Art Orloske

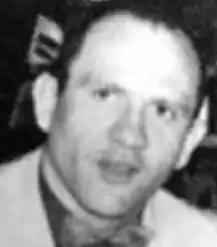

Arthur J. Orloske (October 13, 1922 – January 21, 1997) was an American football coach. Orloske served as head football coach at Ithaca College in Ithaca, New York from 1956 to 1957 seasons, and compiling a record of 3–10.